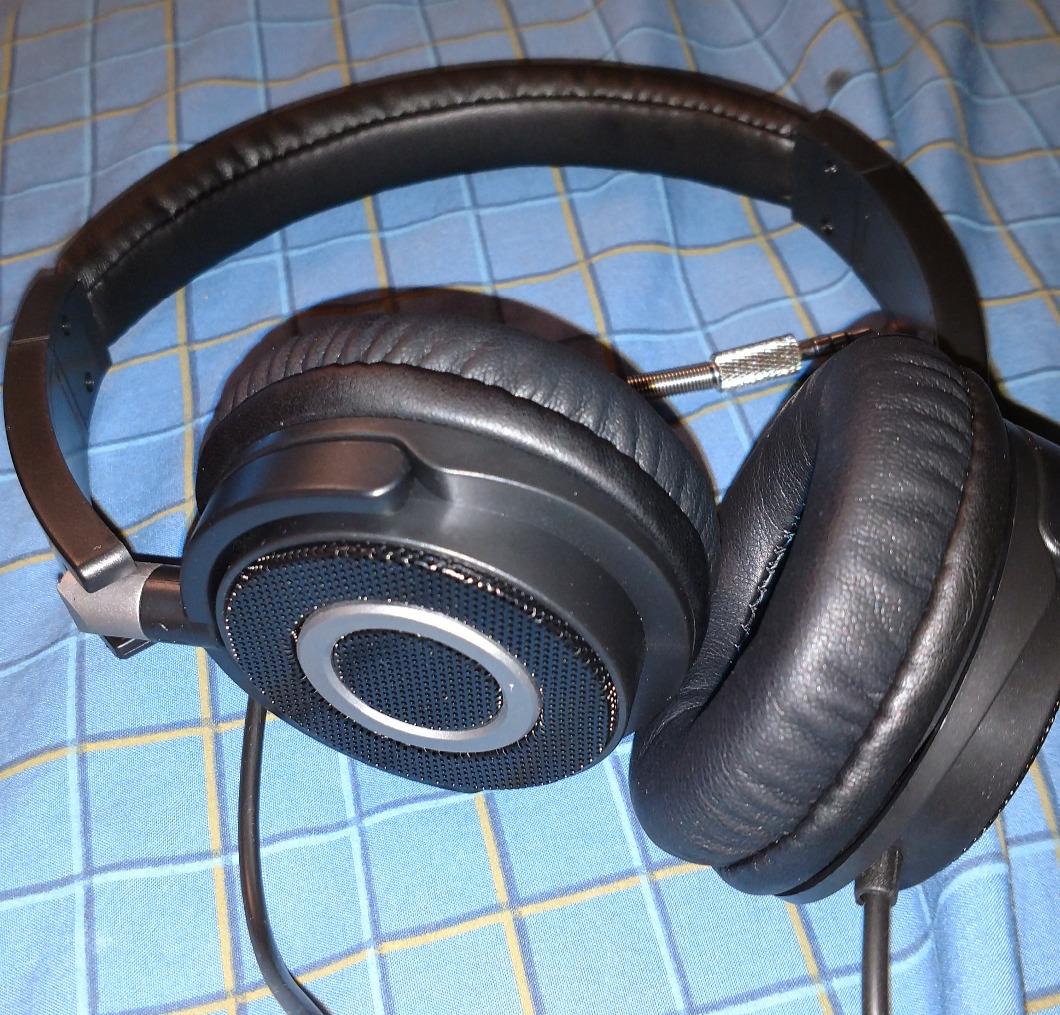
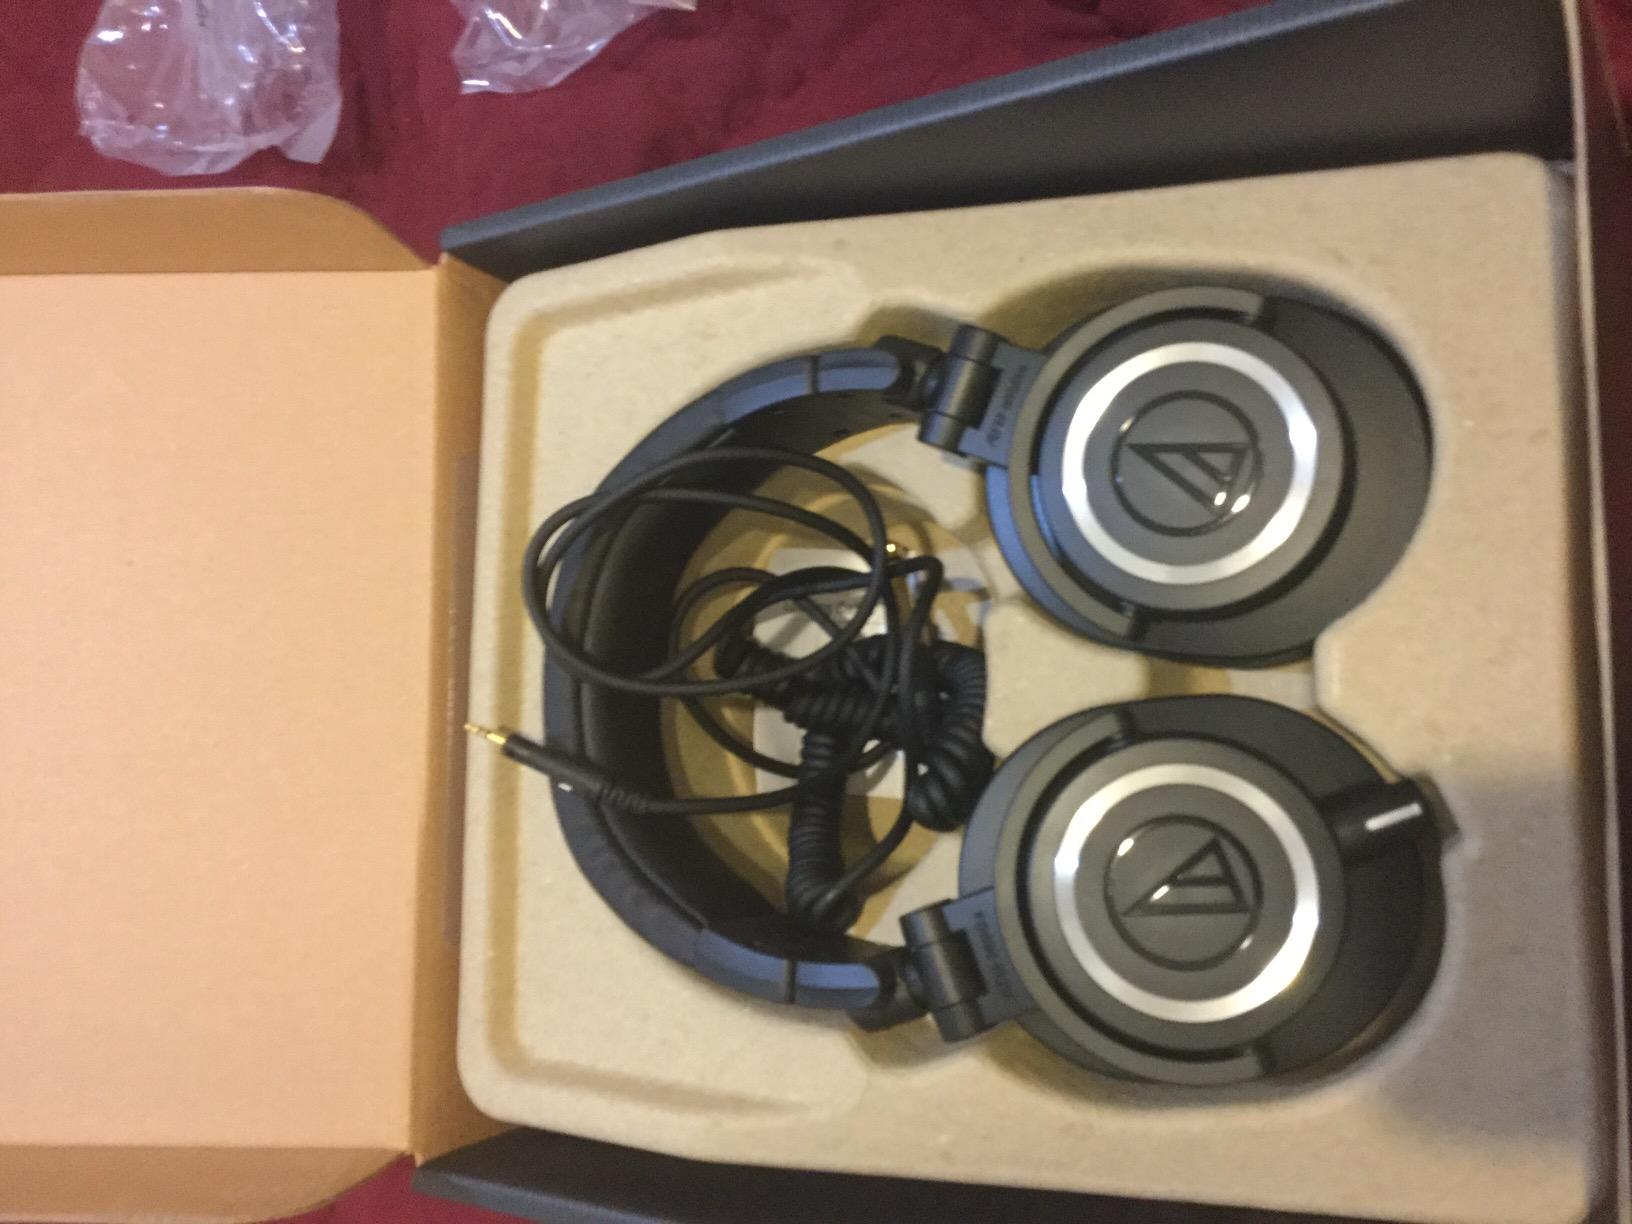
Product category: headphones
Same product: no